Mafonso (artist)

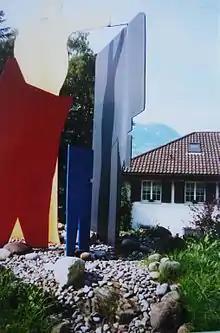
Mafonso sculpture

Marino Alfonso (November 12, 1948 - November 6, 2019), better known as Mafonso, was an Italian painter and sculptor.